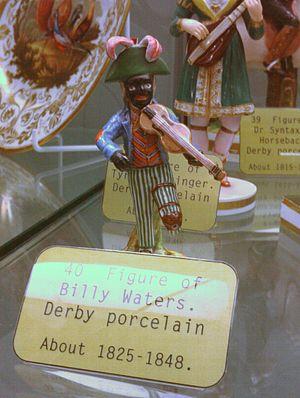
Billy Waters est un homme noir qui se produisait dans les rues de Londres au XIXᵉ siècle en chantant et jouant du violon et divertissait les amateurs de théâtre avec des « pitreries » propre à lui. Il devint connu lorsqu'il joua dans la pièce Tom et Jerry, ou la vie à Londres